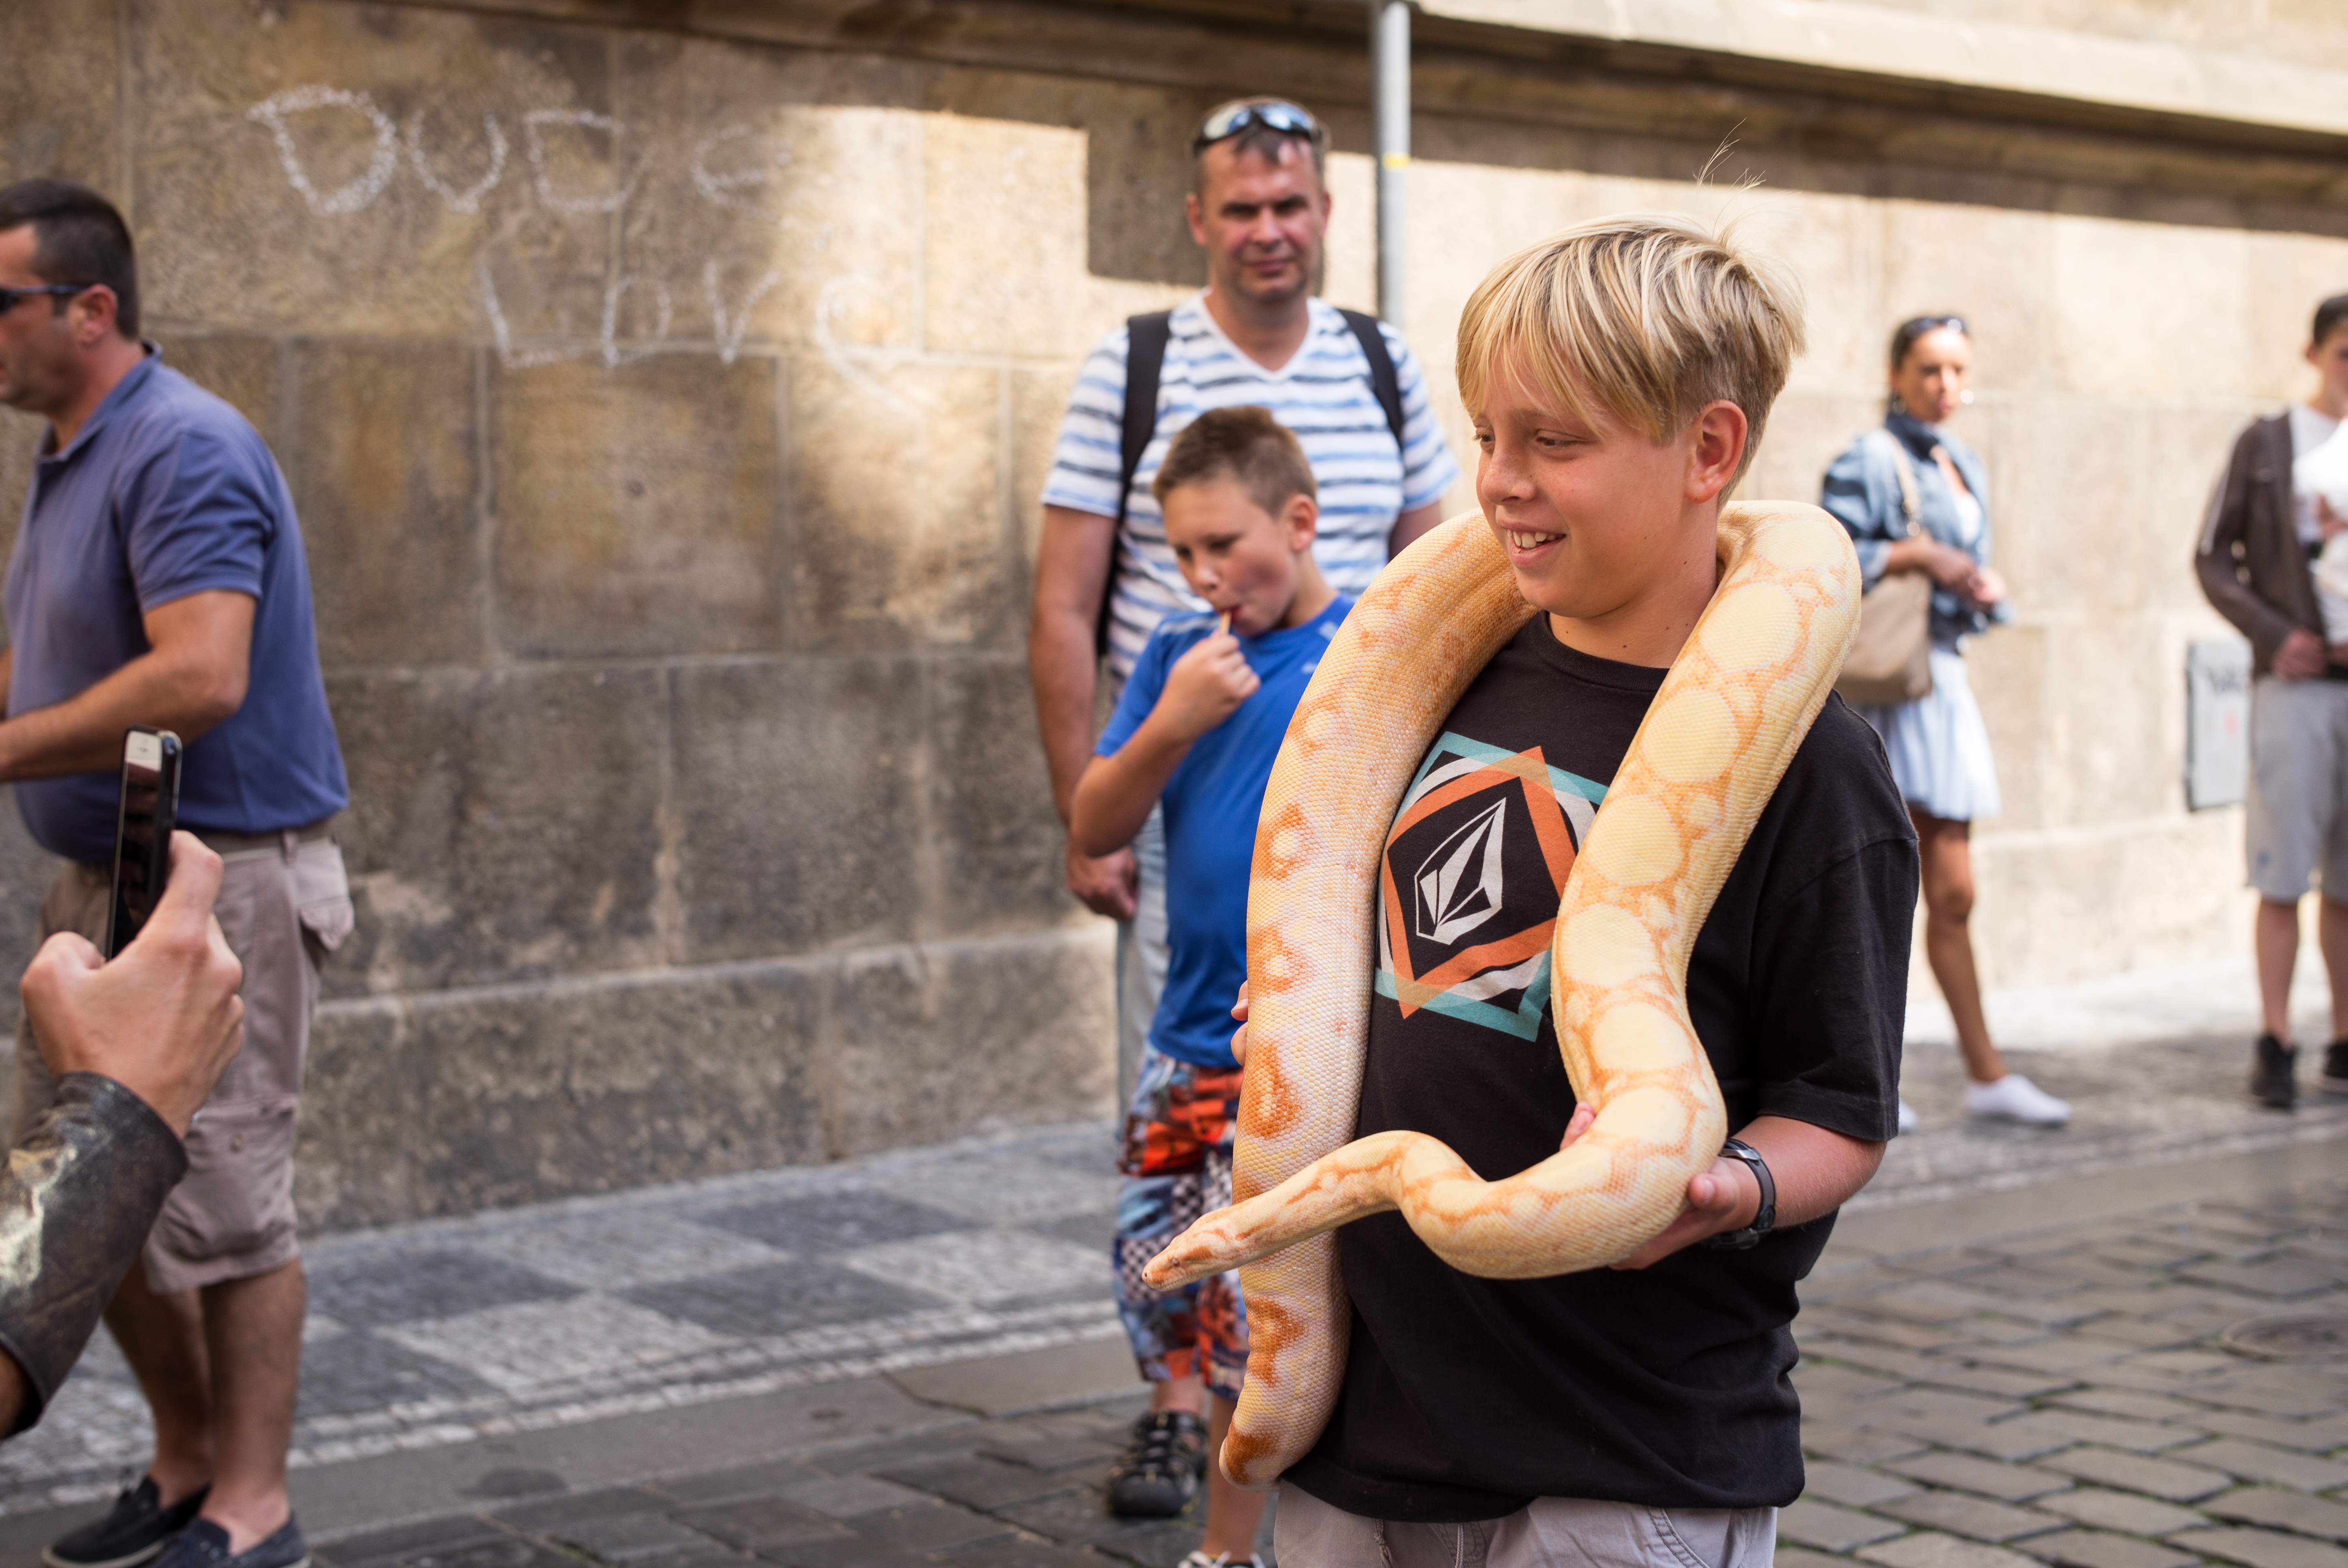
girl, road, street, recreation, tourism, product, fun, event